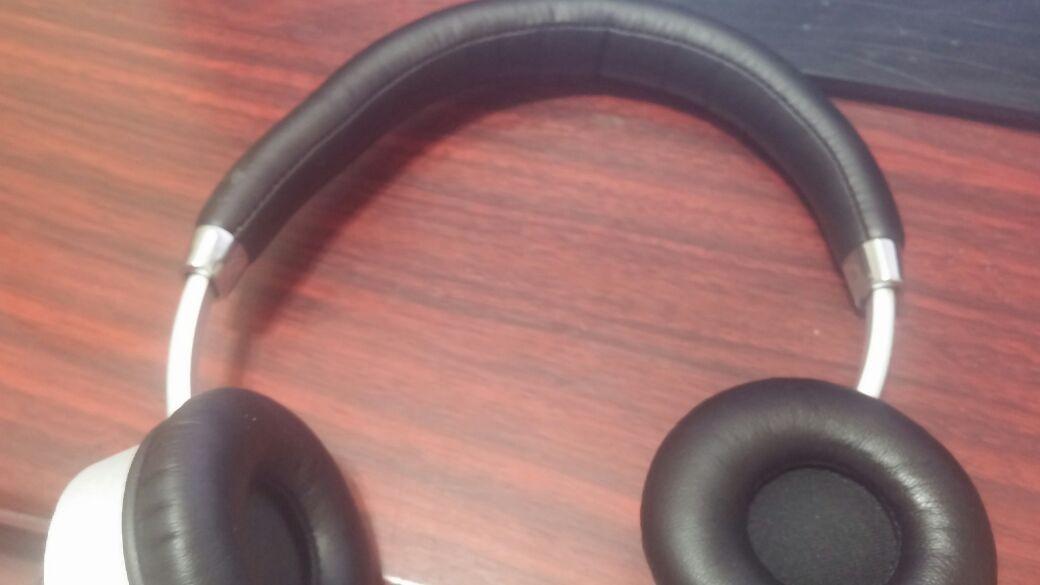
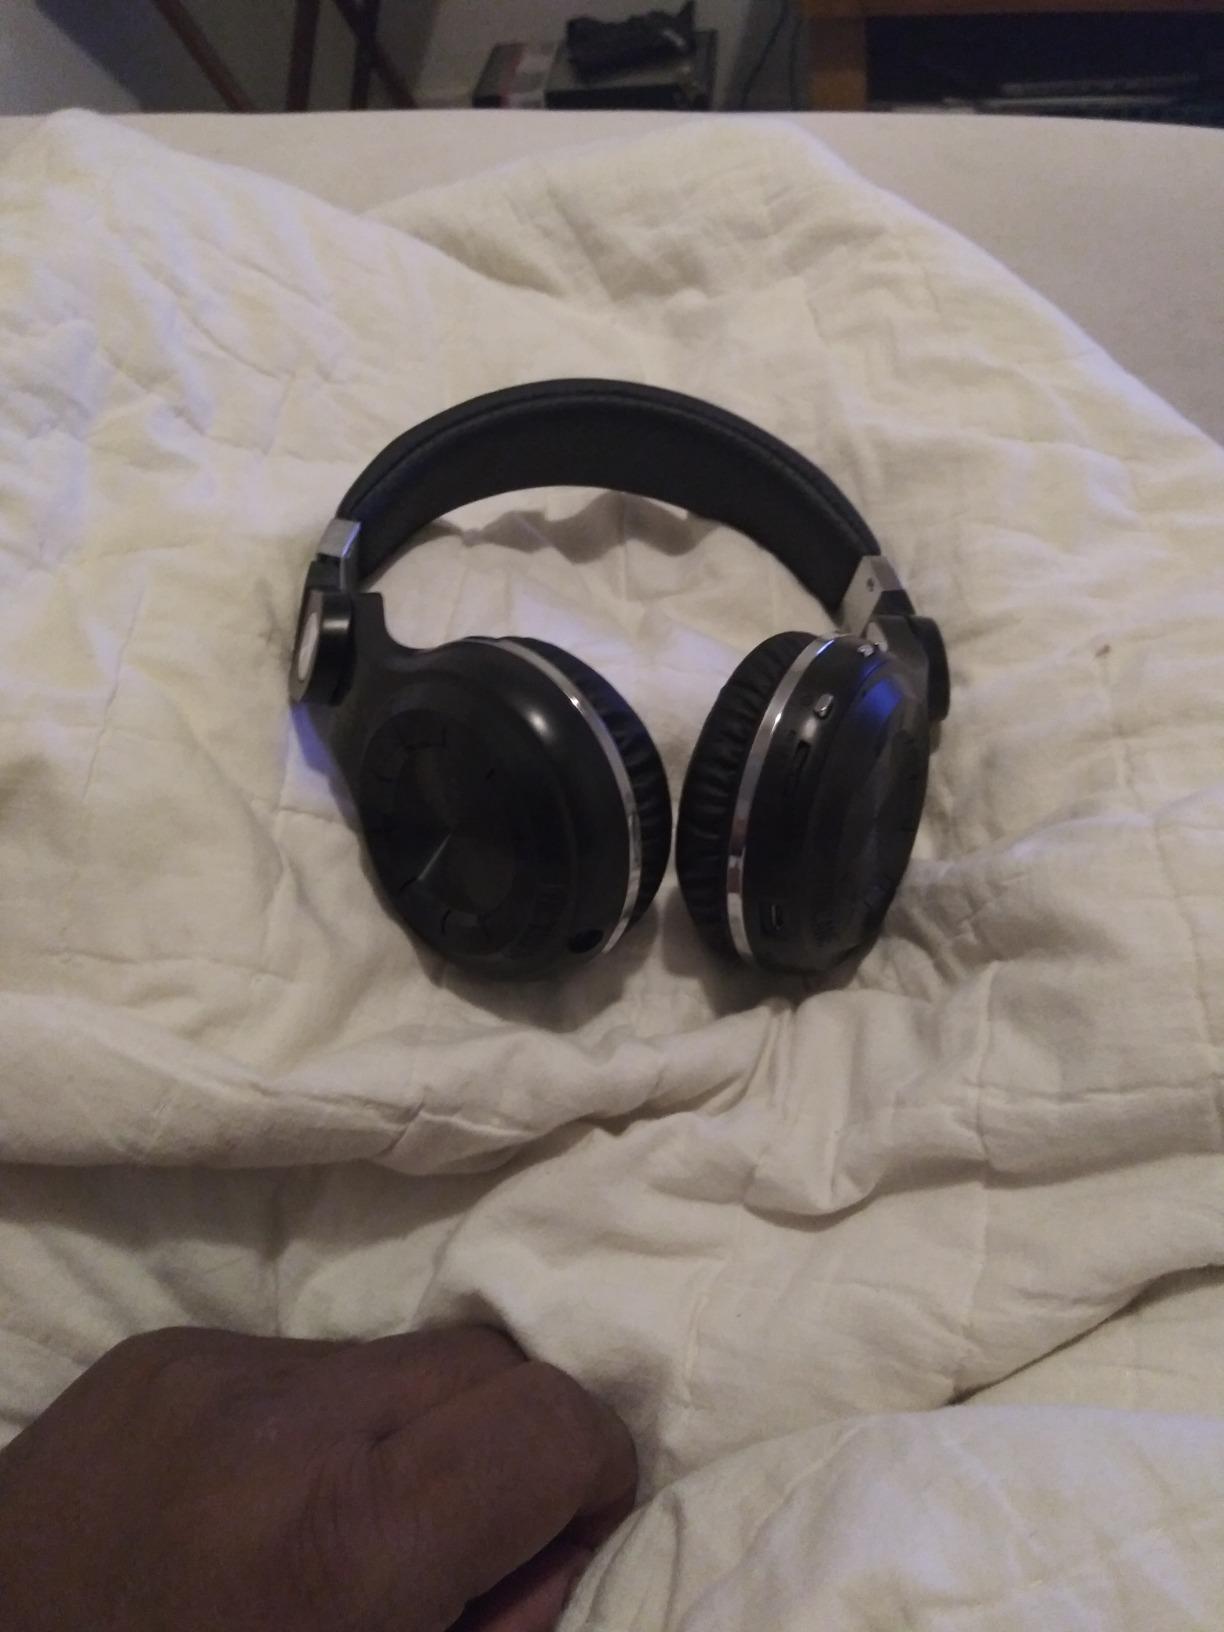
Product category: headphones
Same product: no